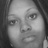
Emotion: neutral